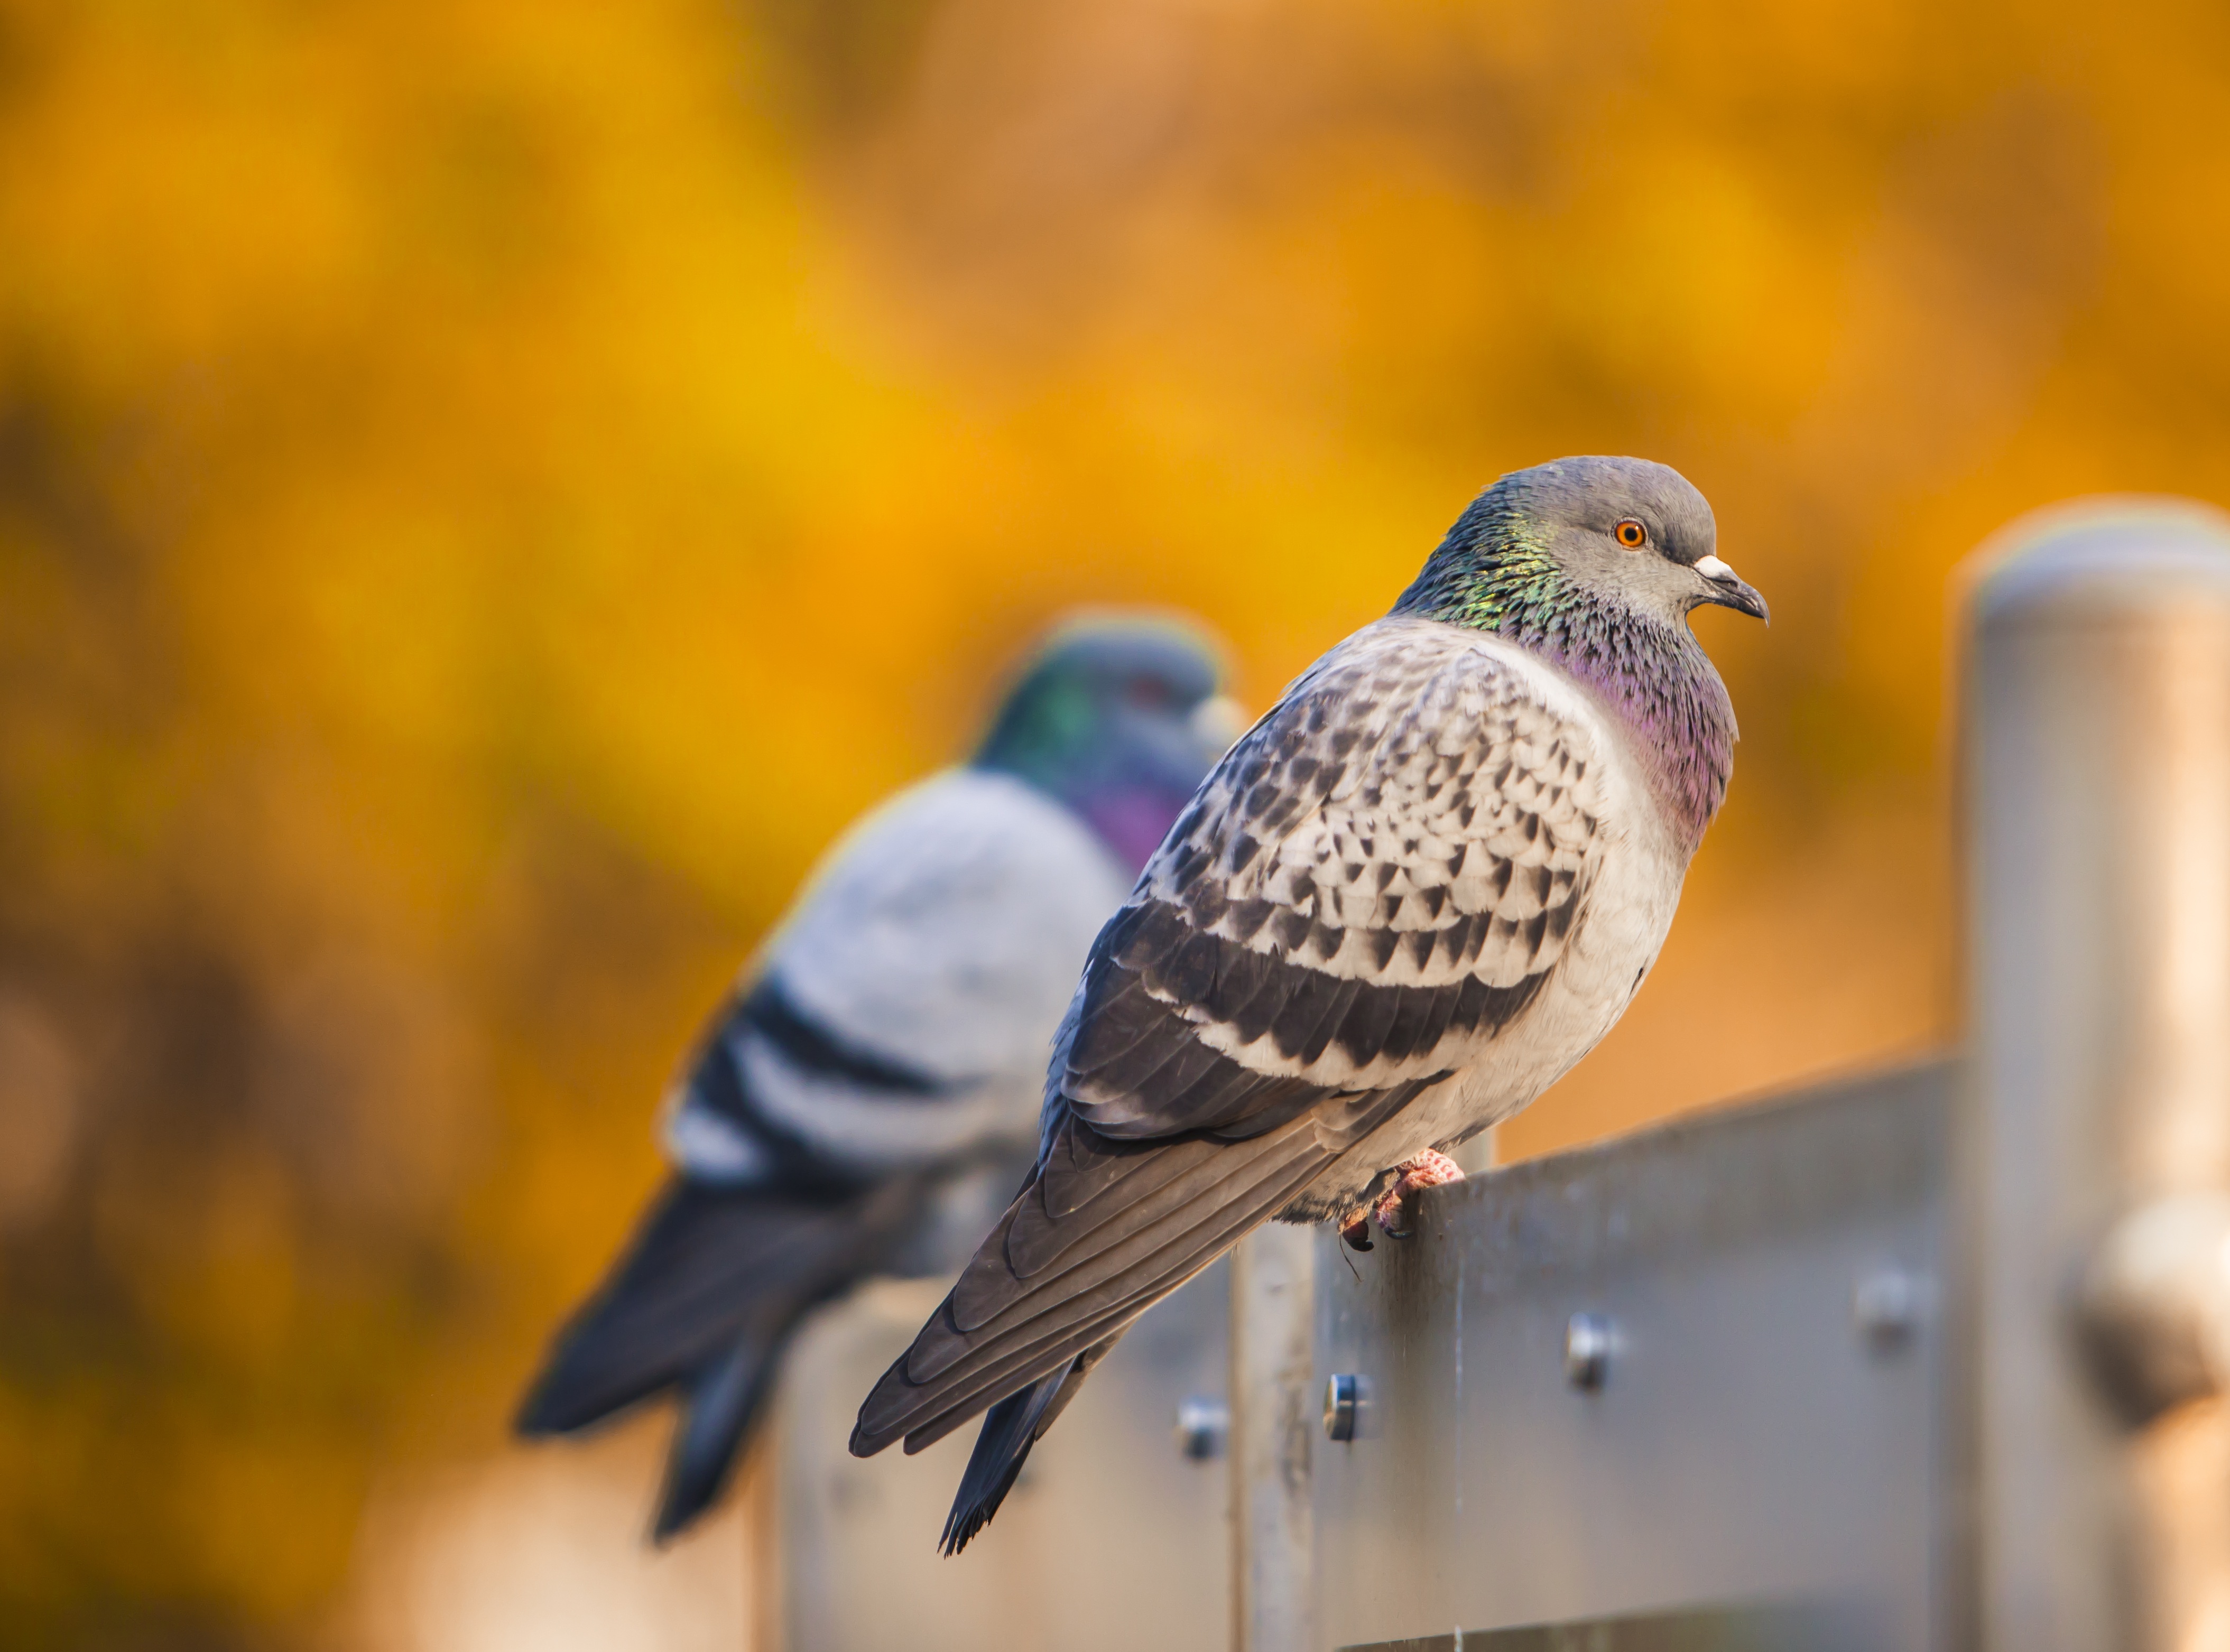
nature, bird, wing, animal, fly, wildlife, beak, fauna, close up, pigeons, pigeon, turkey, vertebrate, beautiful, finch, parakeet, perching bird, common pet parakeet, mardin